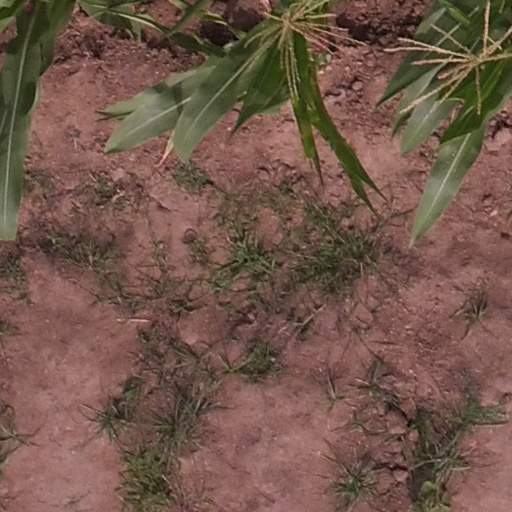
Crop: maize; corn